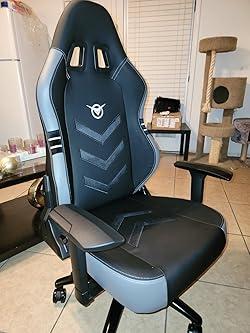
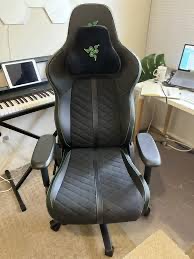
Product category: items_chair
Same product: no